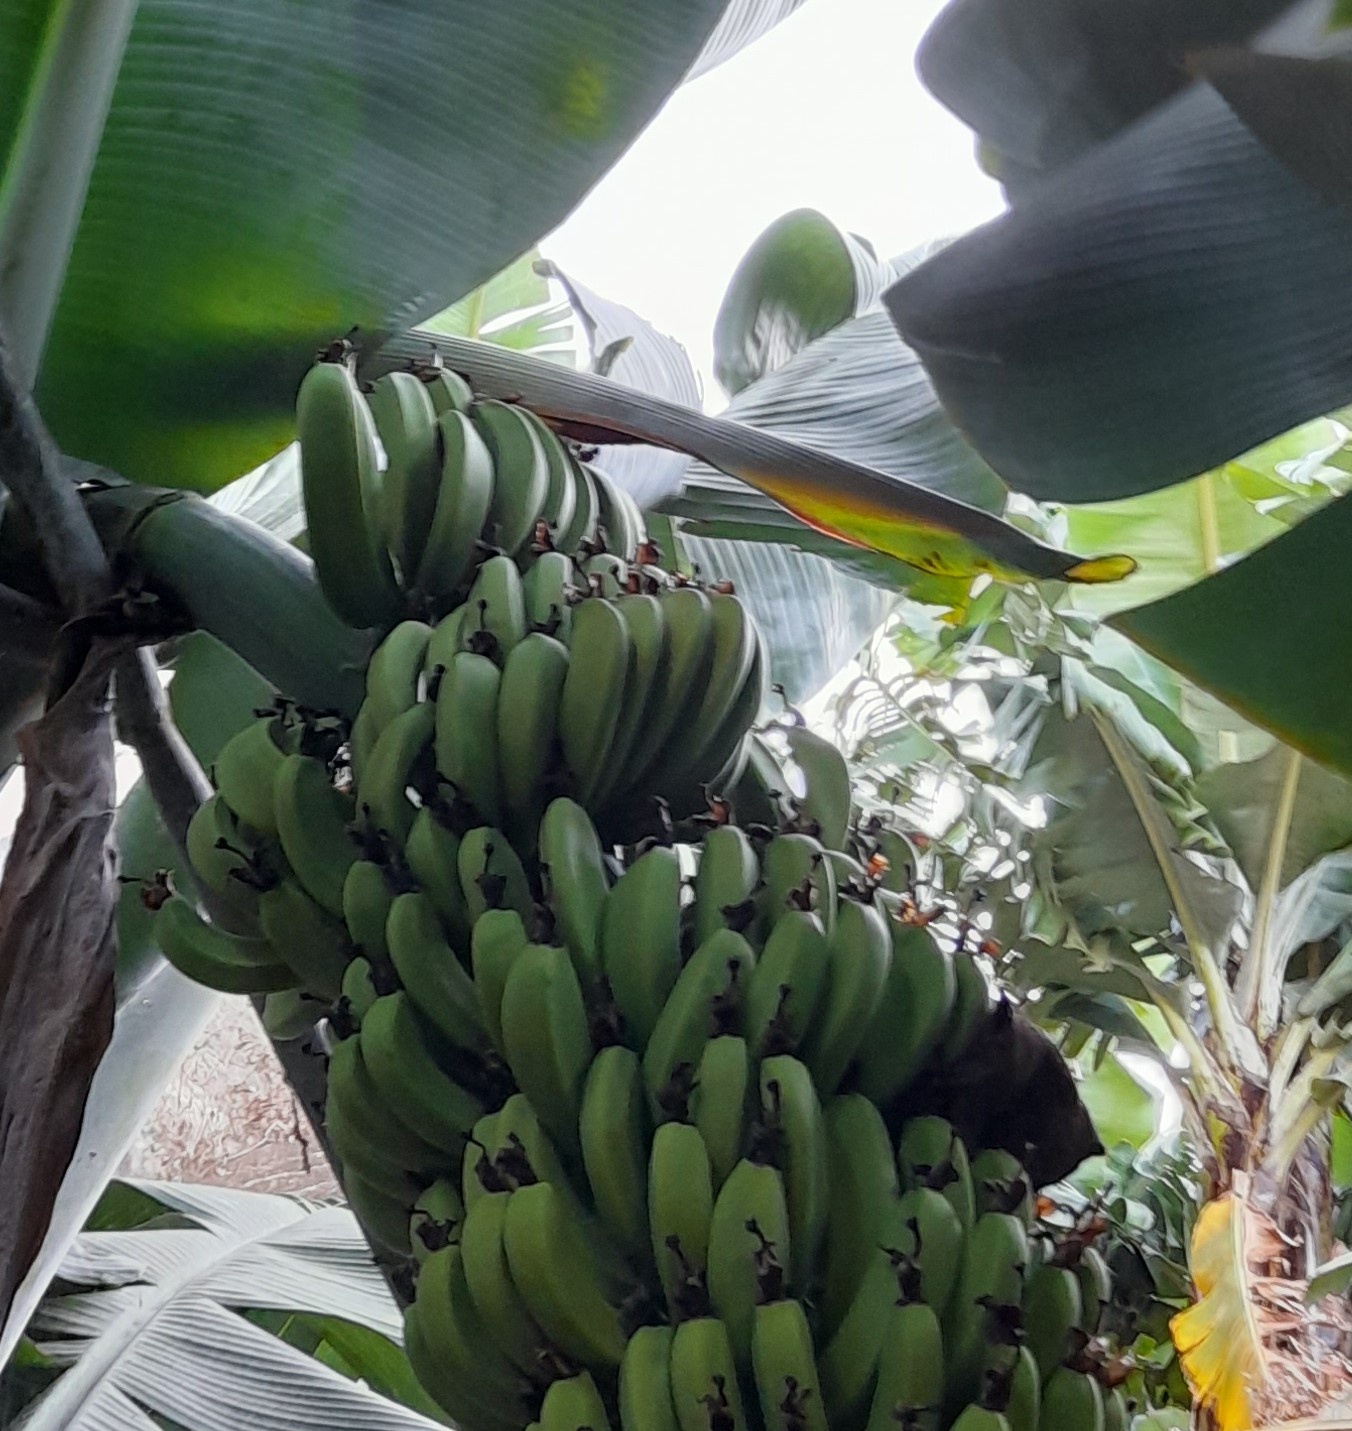
Label: Keep